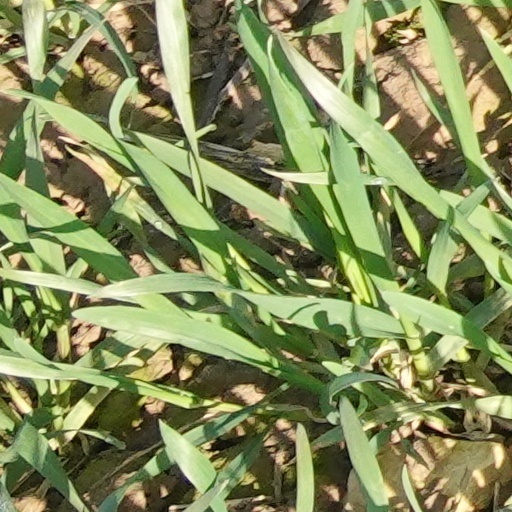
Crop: wheat